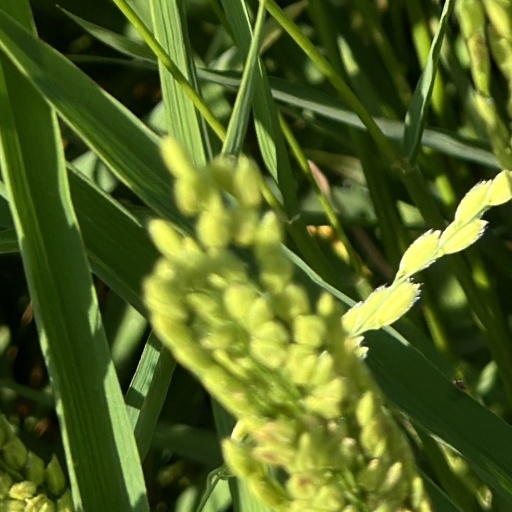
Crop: rice